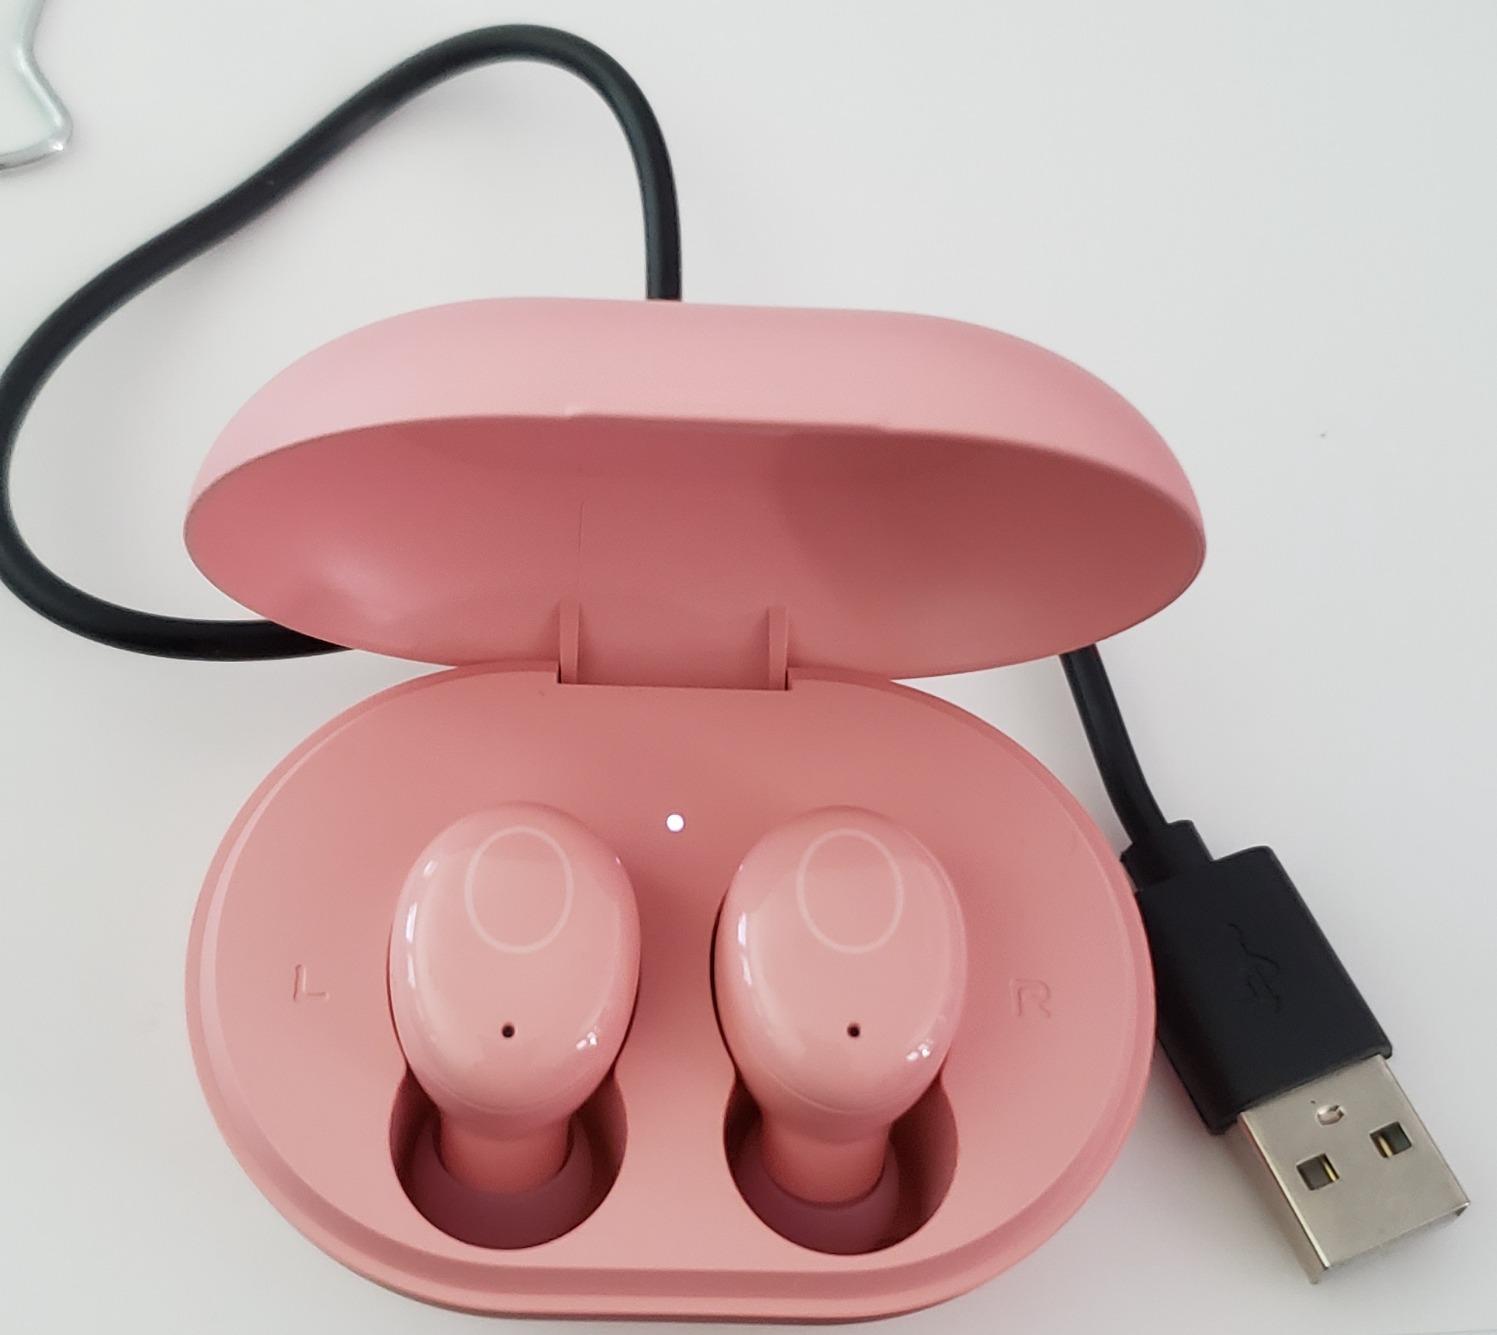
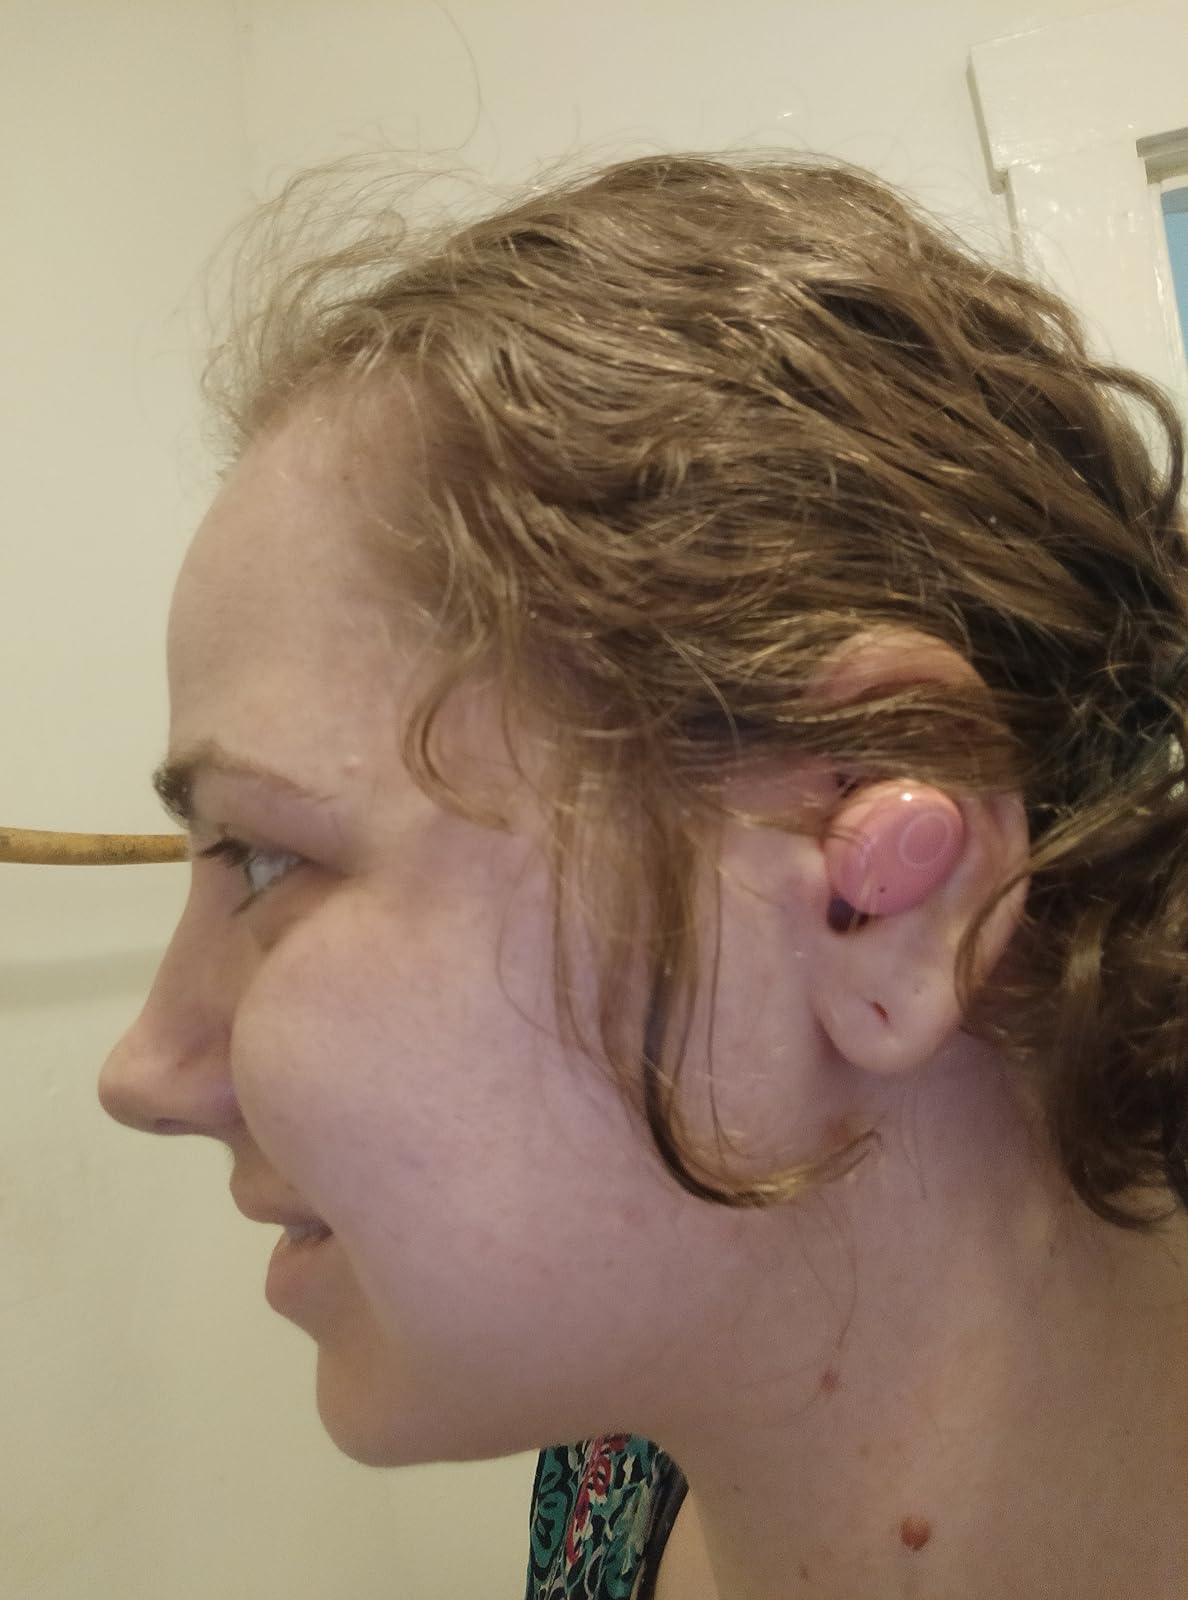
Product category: earbuds
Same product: yes